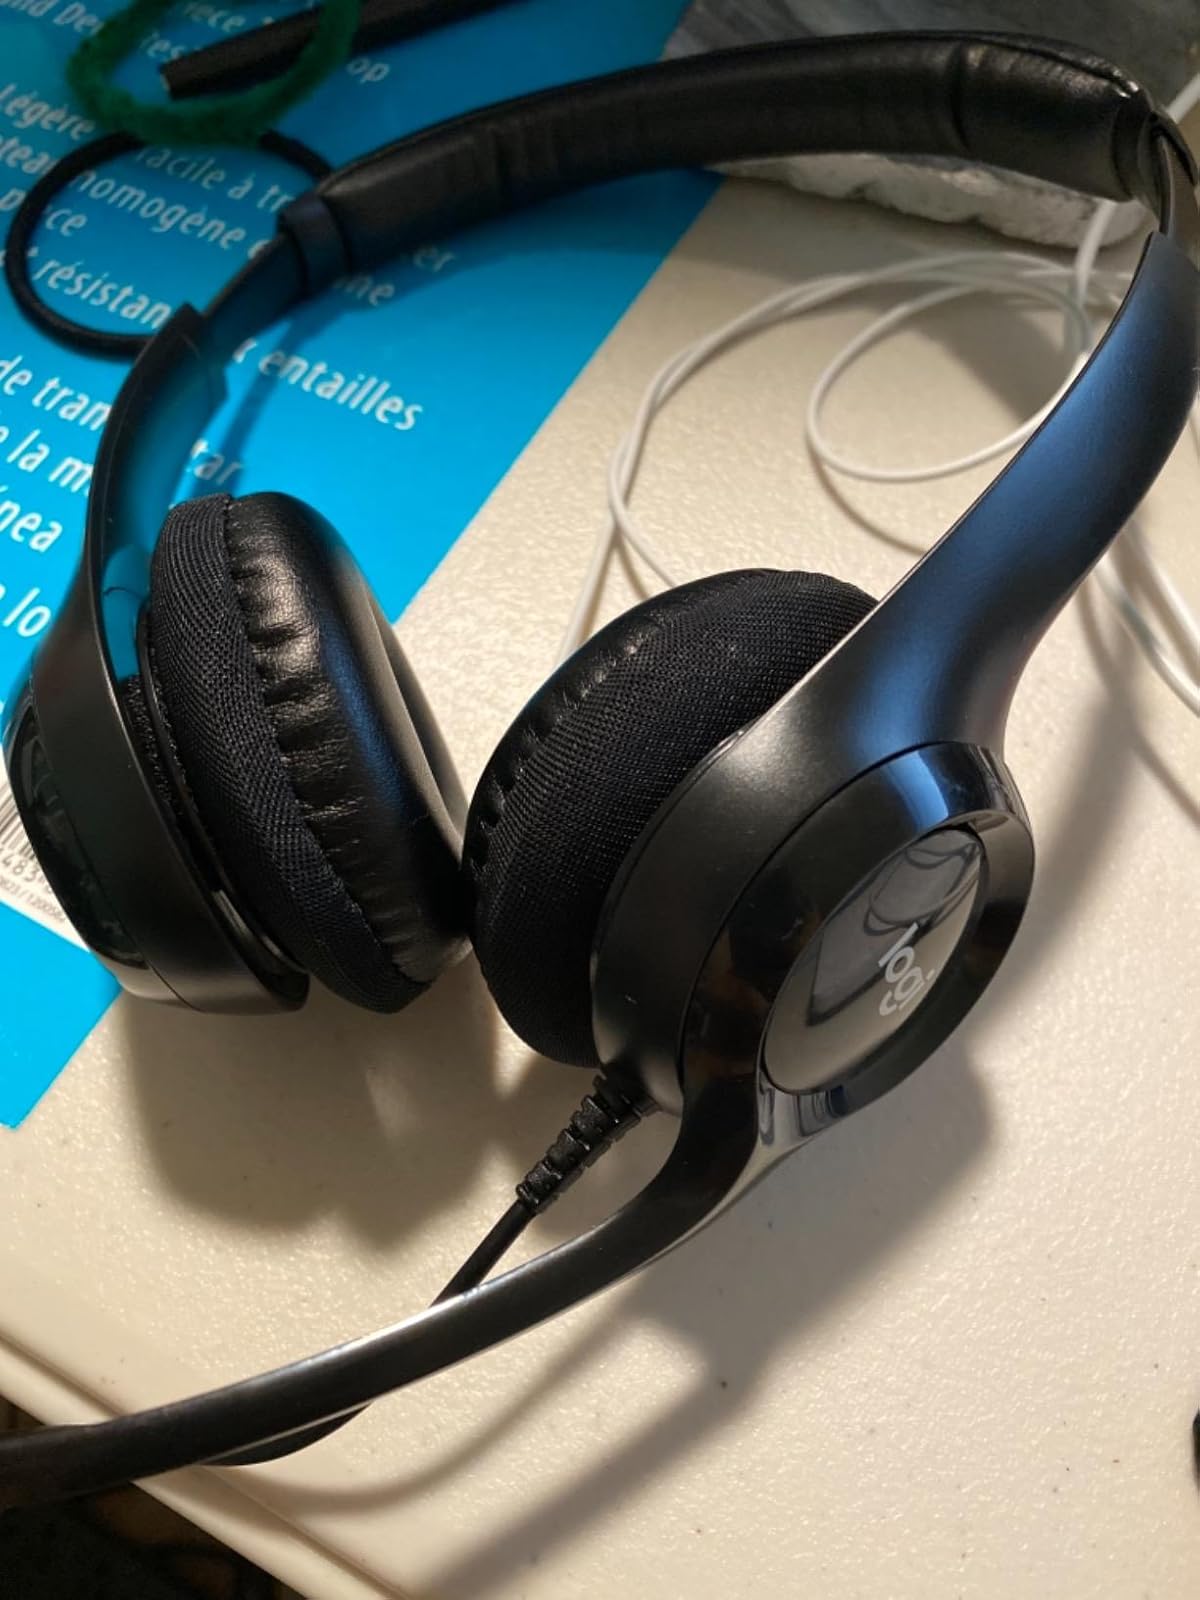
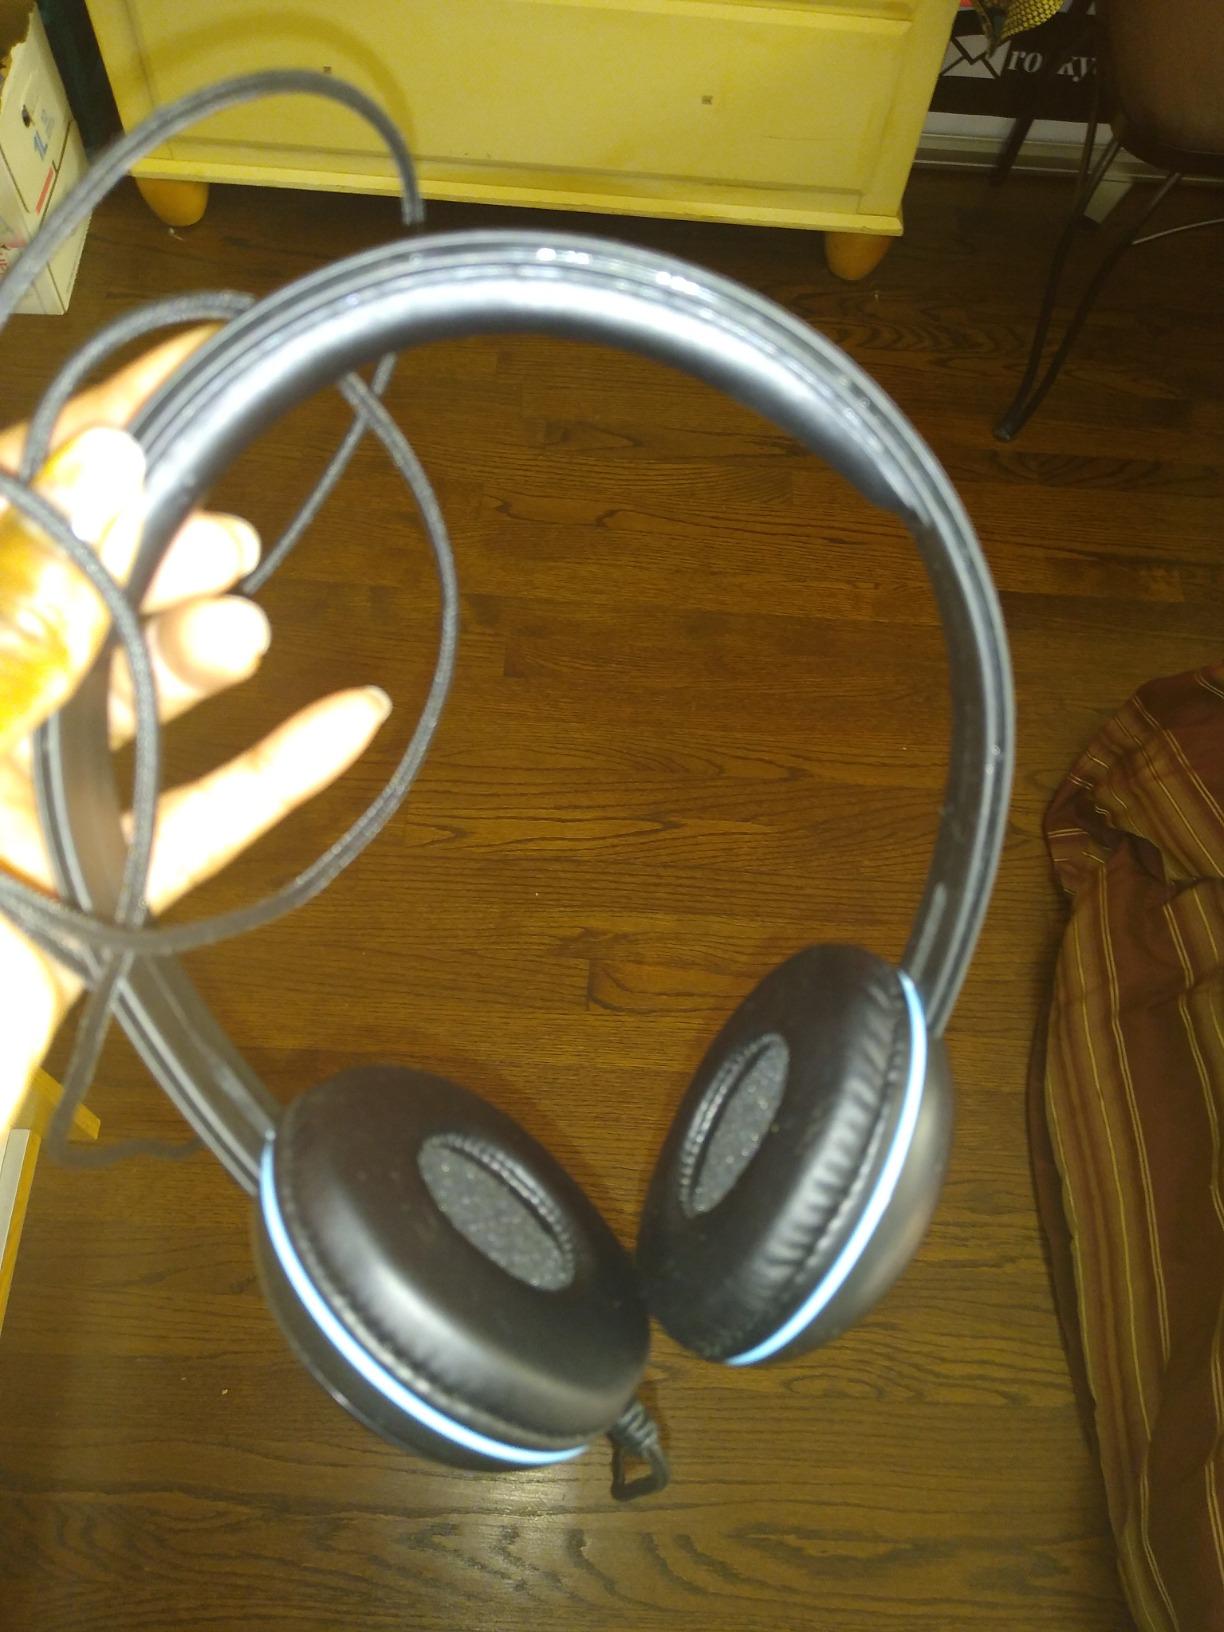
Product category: headphones
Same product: no